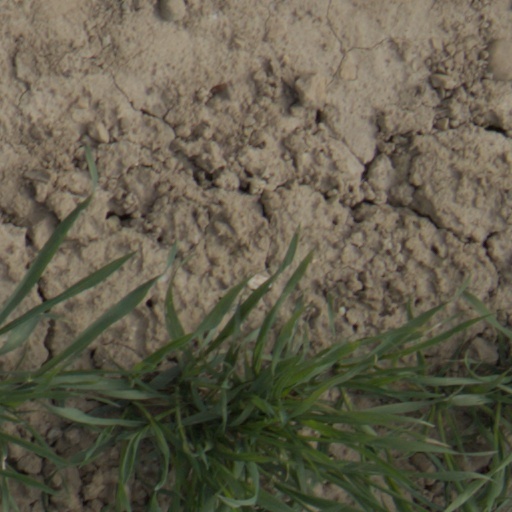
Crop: wheat